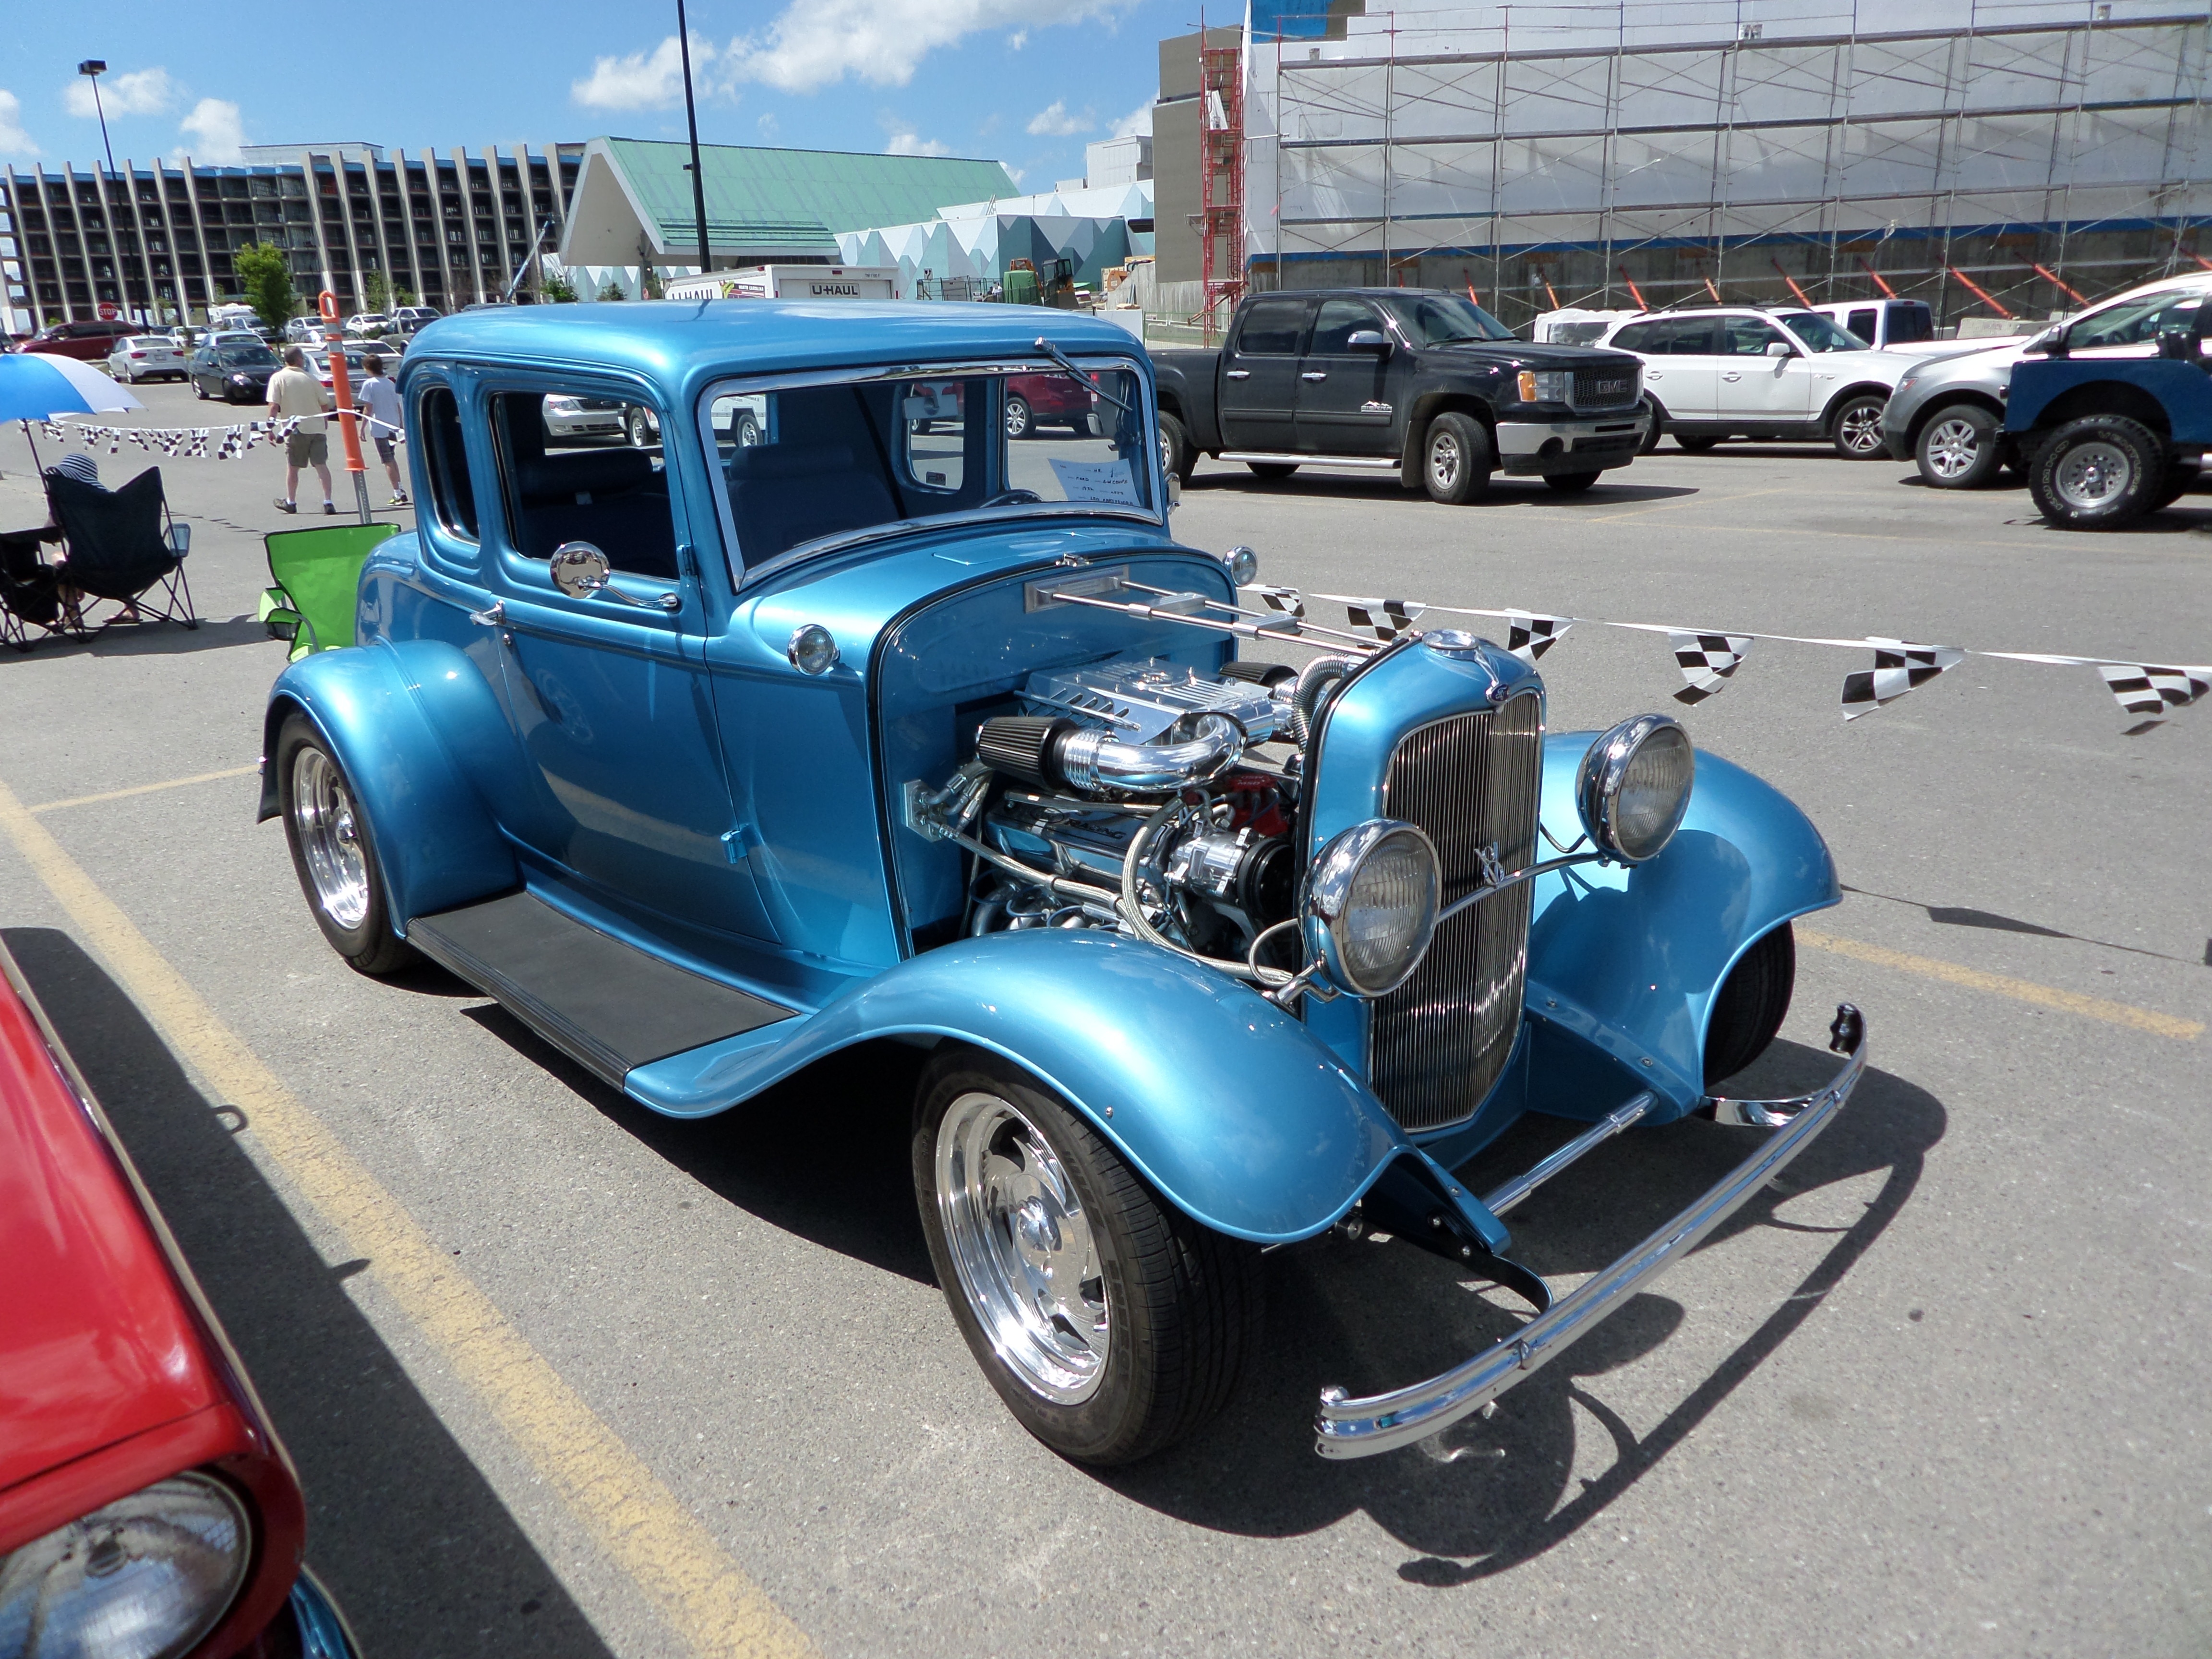
car, vehicle, show, motor vehicle, vintage car, ford, calgary, antique car, hot rod, auto show, land vehicle, touring car, automobile make, luxury vehicle